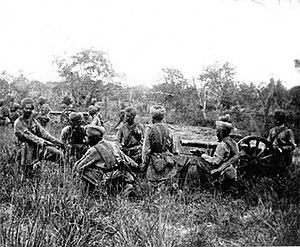
La première guerre indo-pakistanaise, aussi connue sous le nom de première guerre du Cachemire, est un conflit qui eut lieu entre l'Inde et le Pakistan de 1947 à 1948. C'est la première d'une série de quatre guerres entre les deux nations. Le résultat de ce conflit affecte toujours la géopolitique de ces deux pays aujourd'hui.
Nawabzada Liaquat Ali Khan ou plus simplement Liaqat ou Liaquat Ali Khan est un homme d'État pakistanais, né le 1ᵉʳ octobre 1895 à Karnal dans le Raj britannique et assassiné le 16 octobre 1951 à Rawalpindi, au Pakistan. L'un des dirigeants prééminents de la Ligue musulmane, il se bat lors de la domination britannique sur l'Inde pour les droits des musulmans, puis pour la création d'une entité souveraine séparée pour les musulmans du sous-continent indien. Particulièrement proche du fondateur du Pakistan Muhammad Ali Jinnah, il devient le premier Premier ministre du Pakistan après la création du pays, en poste du 14 août 1947 au 16 octobre 1951. Il détient le record du mandat de Premier ministre le plus long de l'histoire du pays et est parfois considéré comme le successeur politique de Jinnah.